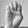
ASL letter: E